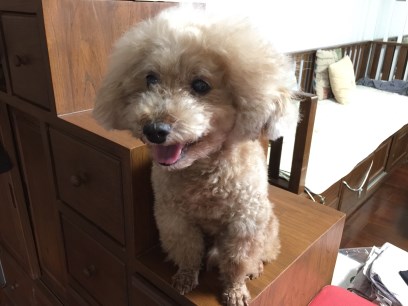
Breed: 2925-n000114-toy_poodle